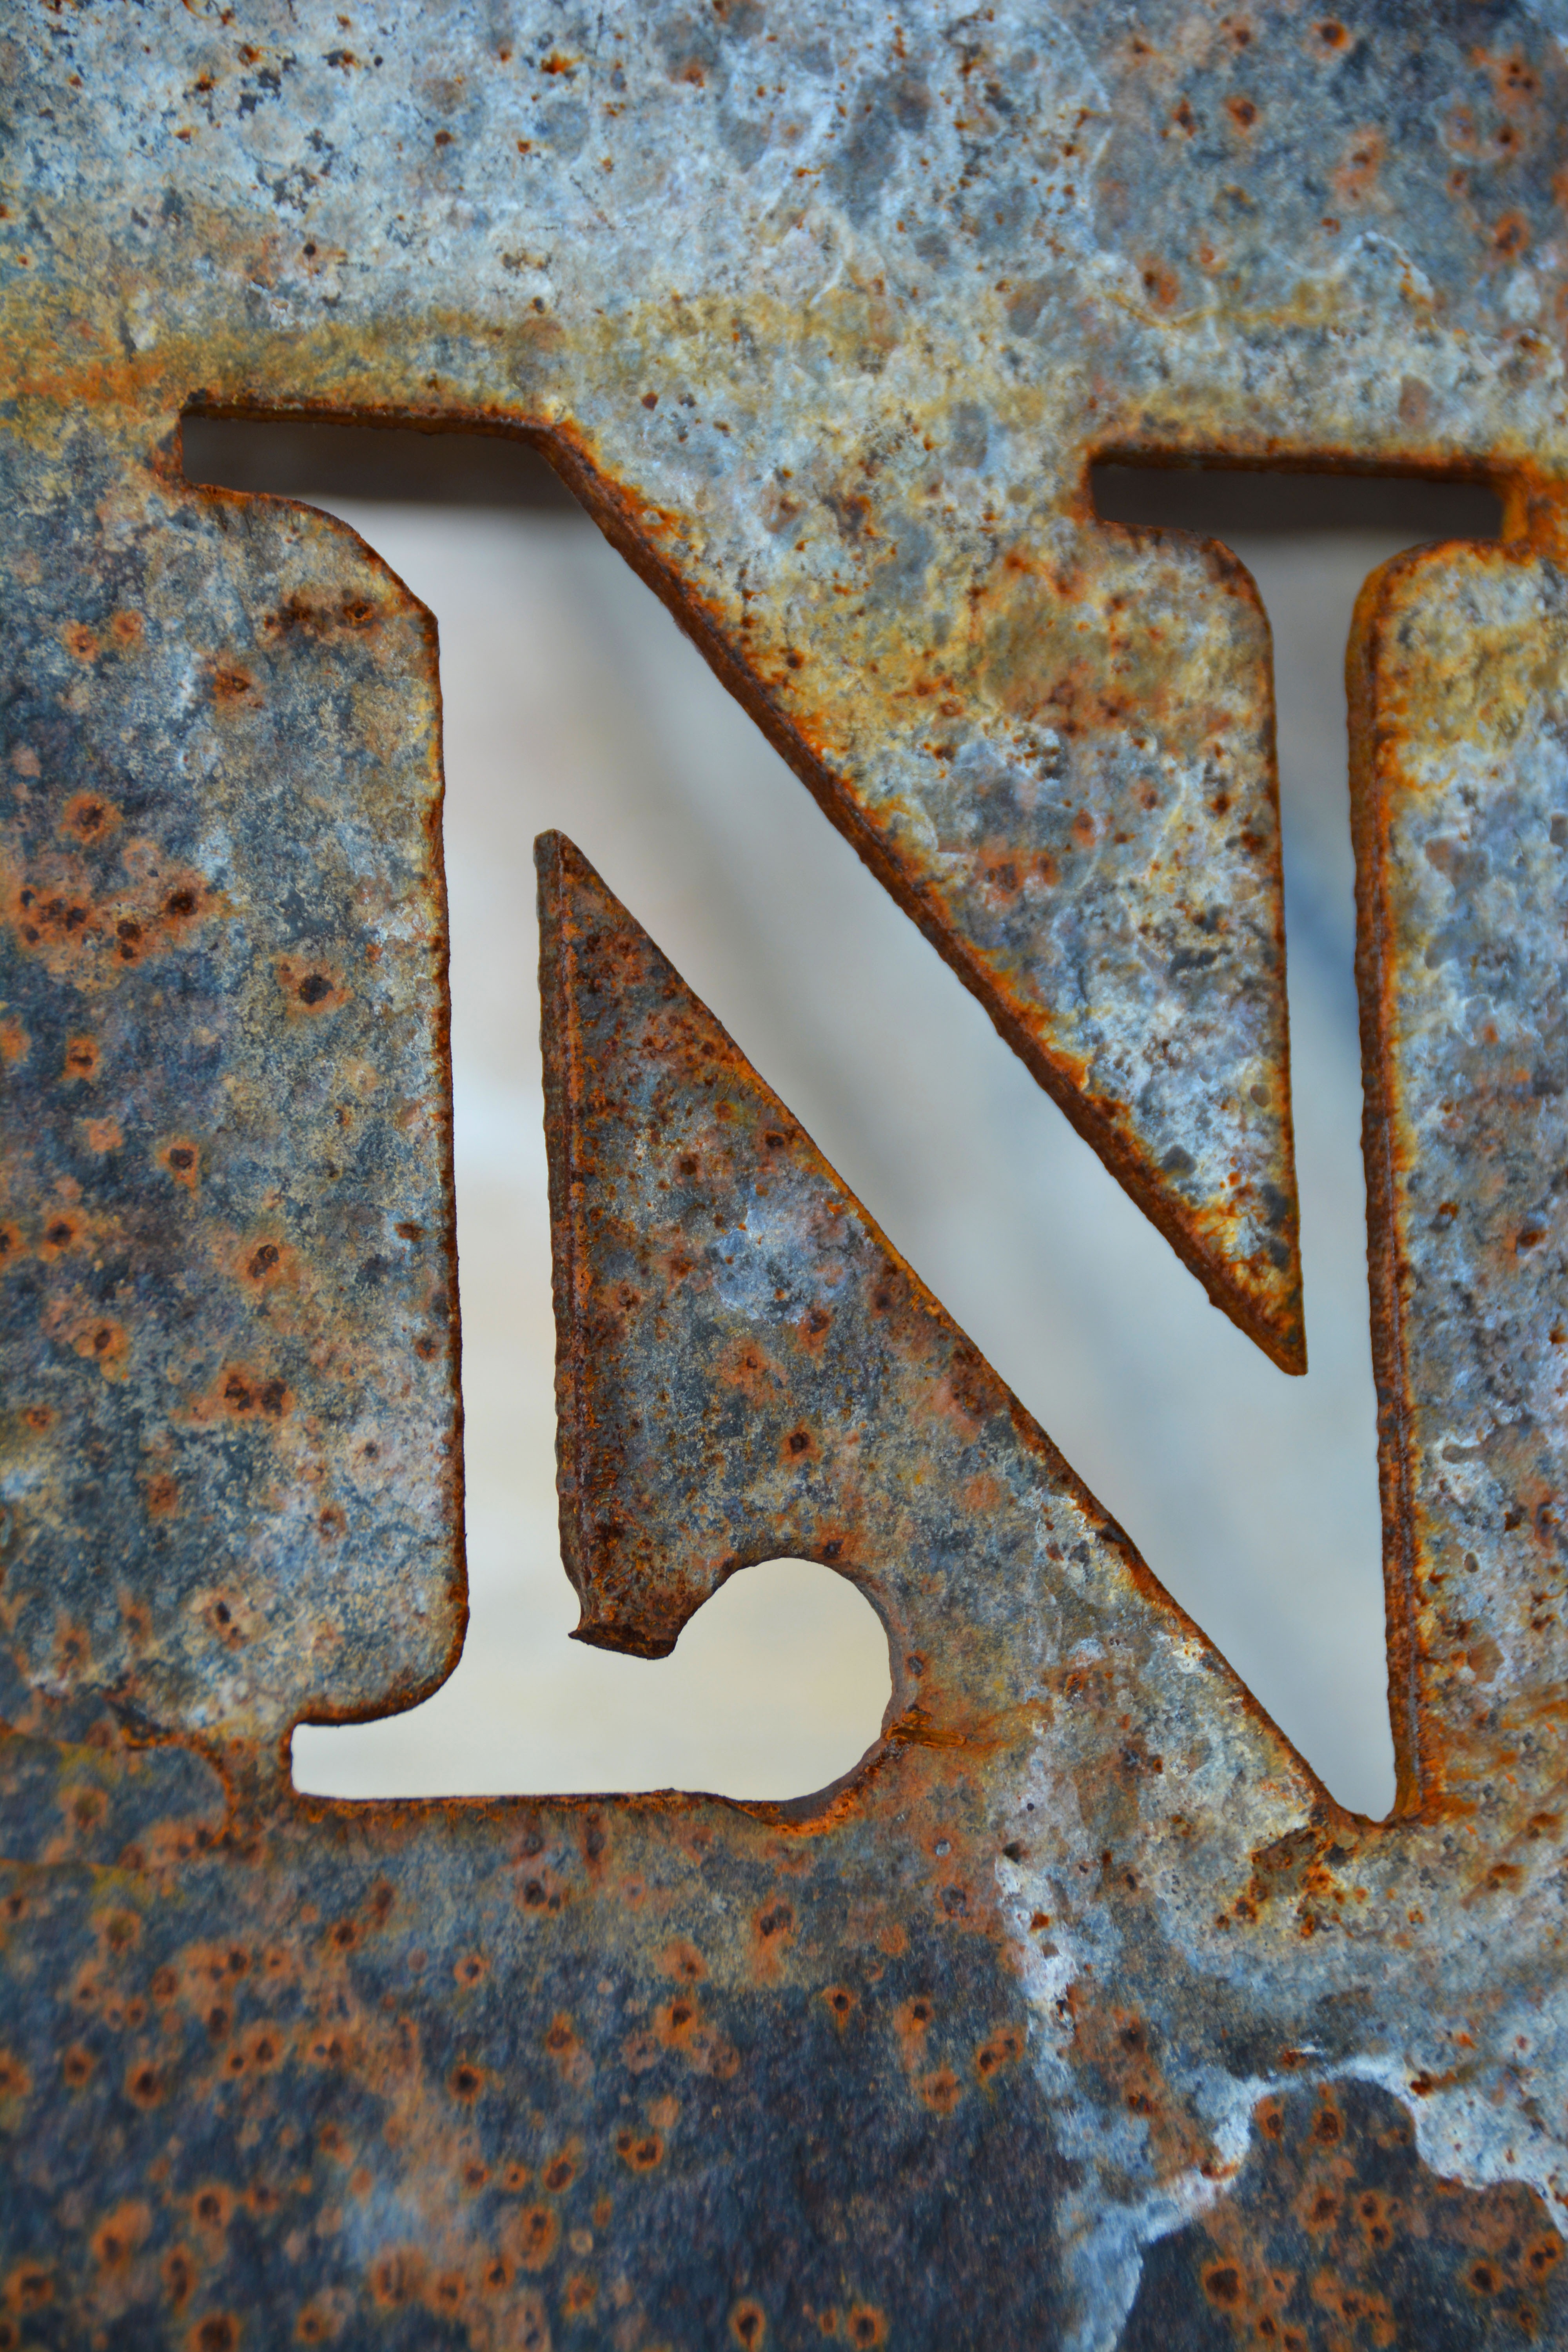
wood, number, wall, steel, rust, collection, symbol, letter, alphabet, metal, training, plate, communication, set, cross, material, font, capital, design, text, rusty, n, learn, iron, learning, shape, abc, language, knowledge, teach, understand, letter n, tutoring, house numbering